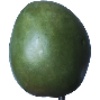
Label: mango